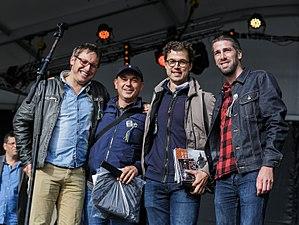
Annonce des résultats du trophée Plume de Paon lors du Festival de Cornouaille à Quimper le 22 juillet 2017.
Le Trophée Plume de Paon est un concours de musique bretonne organisé à Quimper depuis 1949 dans le cadre des Fêtes de Cornouaille. Son but est de mettre en valeur des répertoires de danse par les qualités d'interprétation des sonneurs, qui forment des couples comprenant une bombarde et une cornemuse.